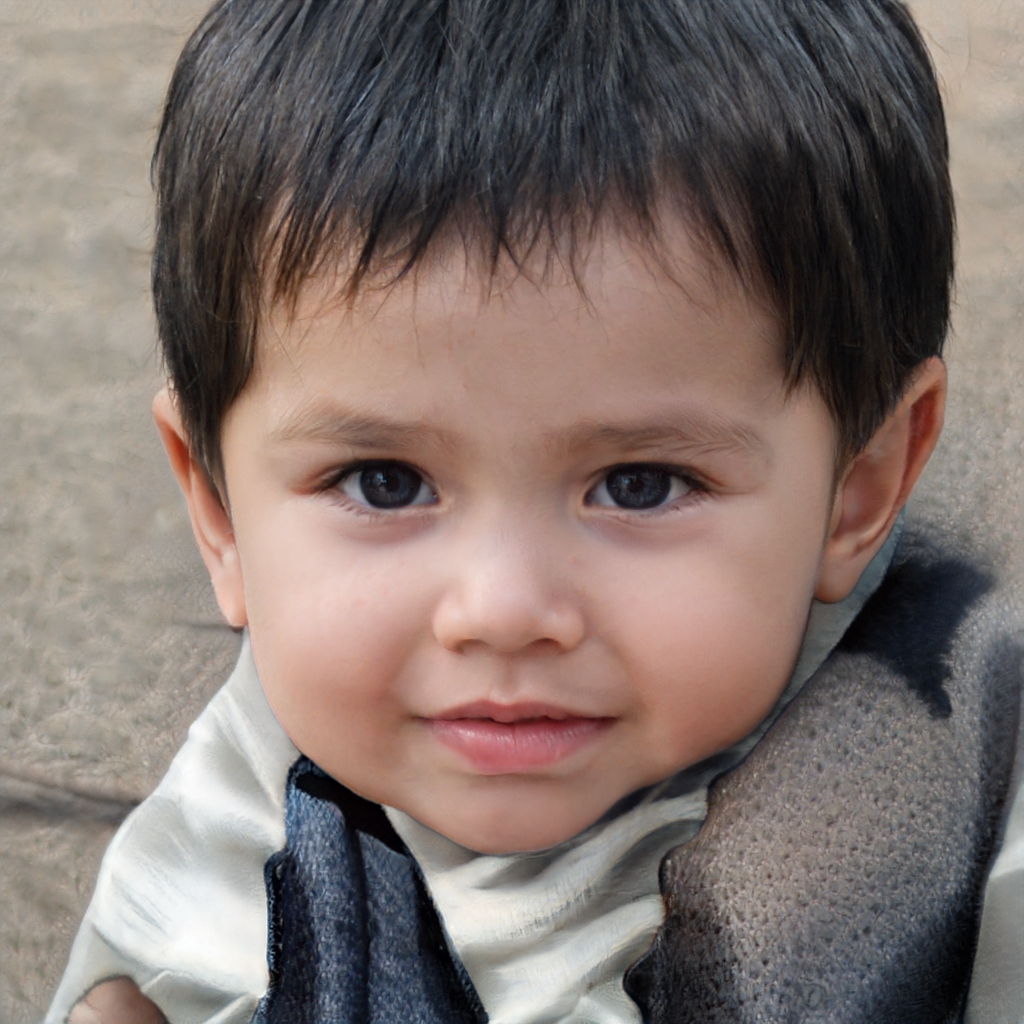
Gender: Male